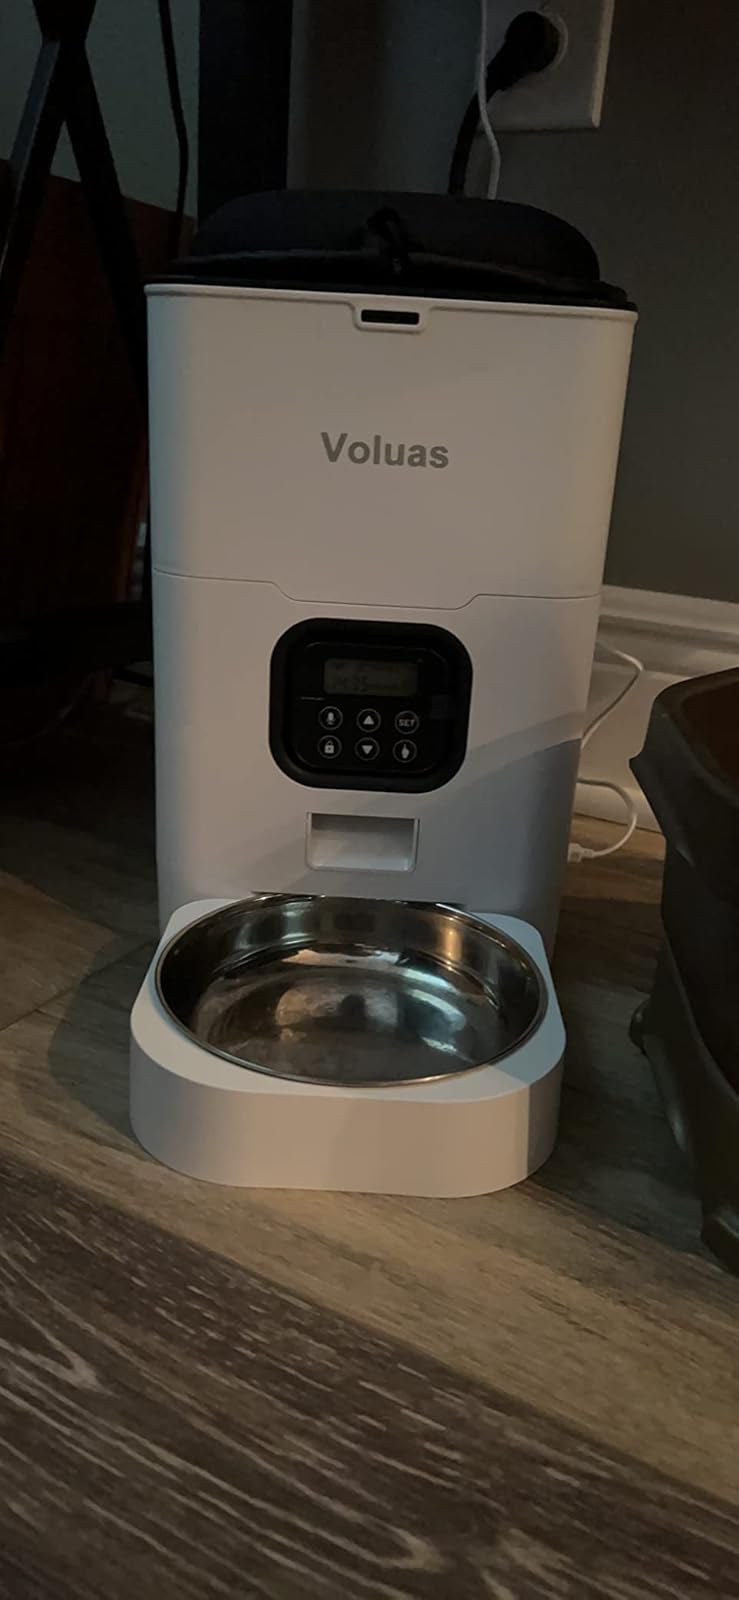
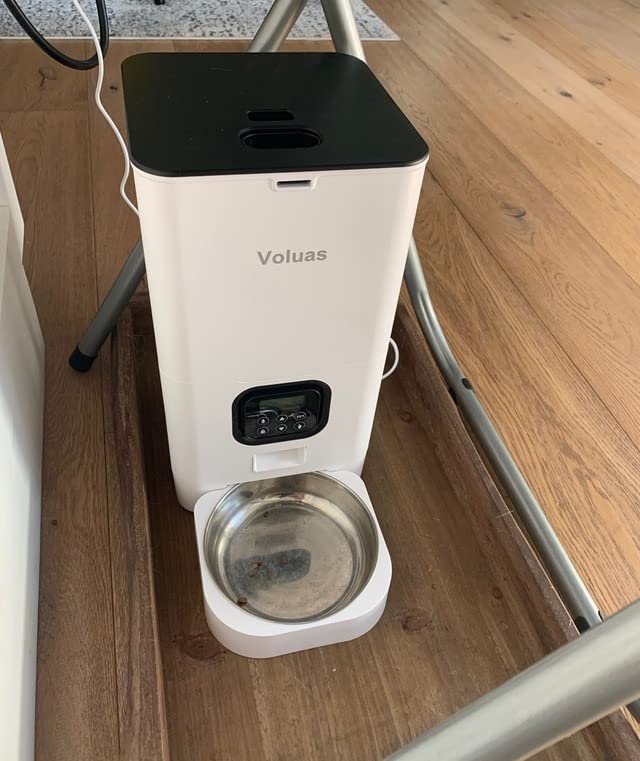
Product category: items_feeder
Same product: yes